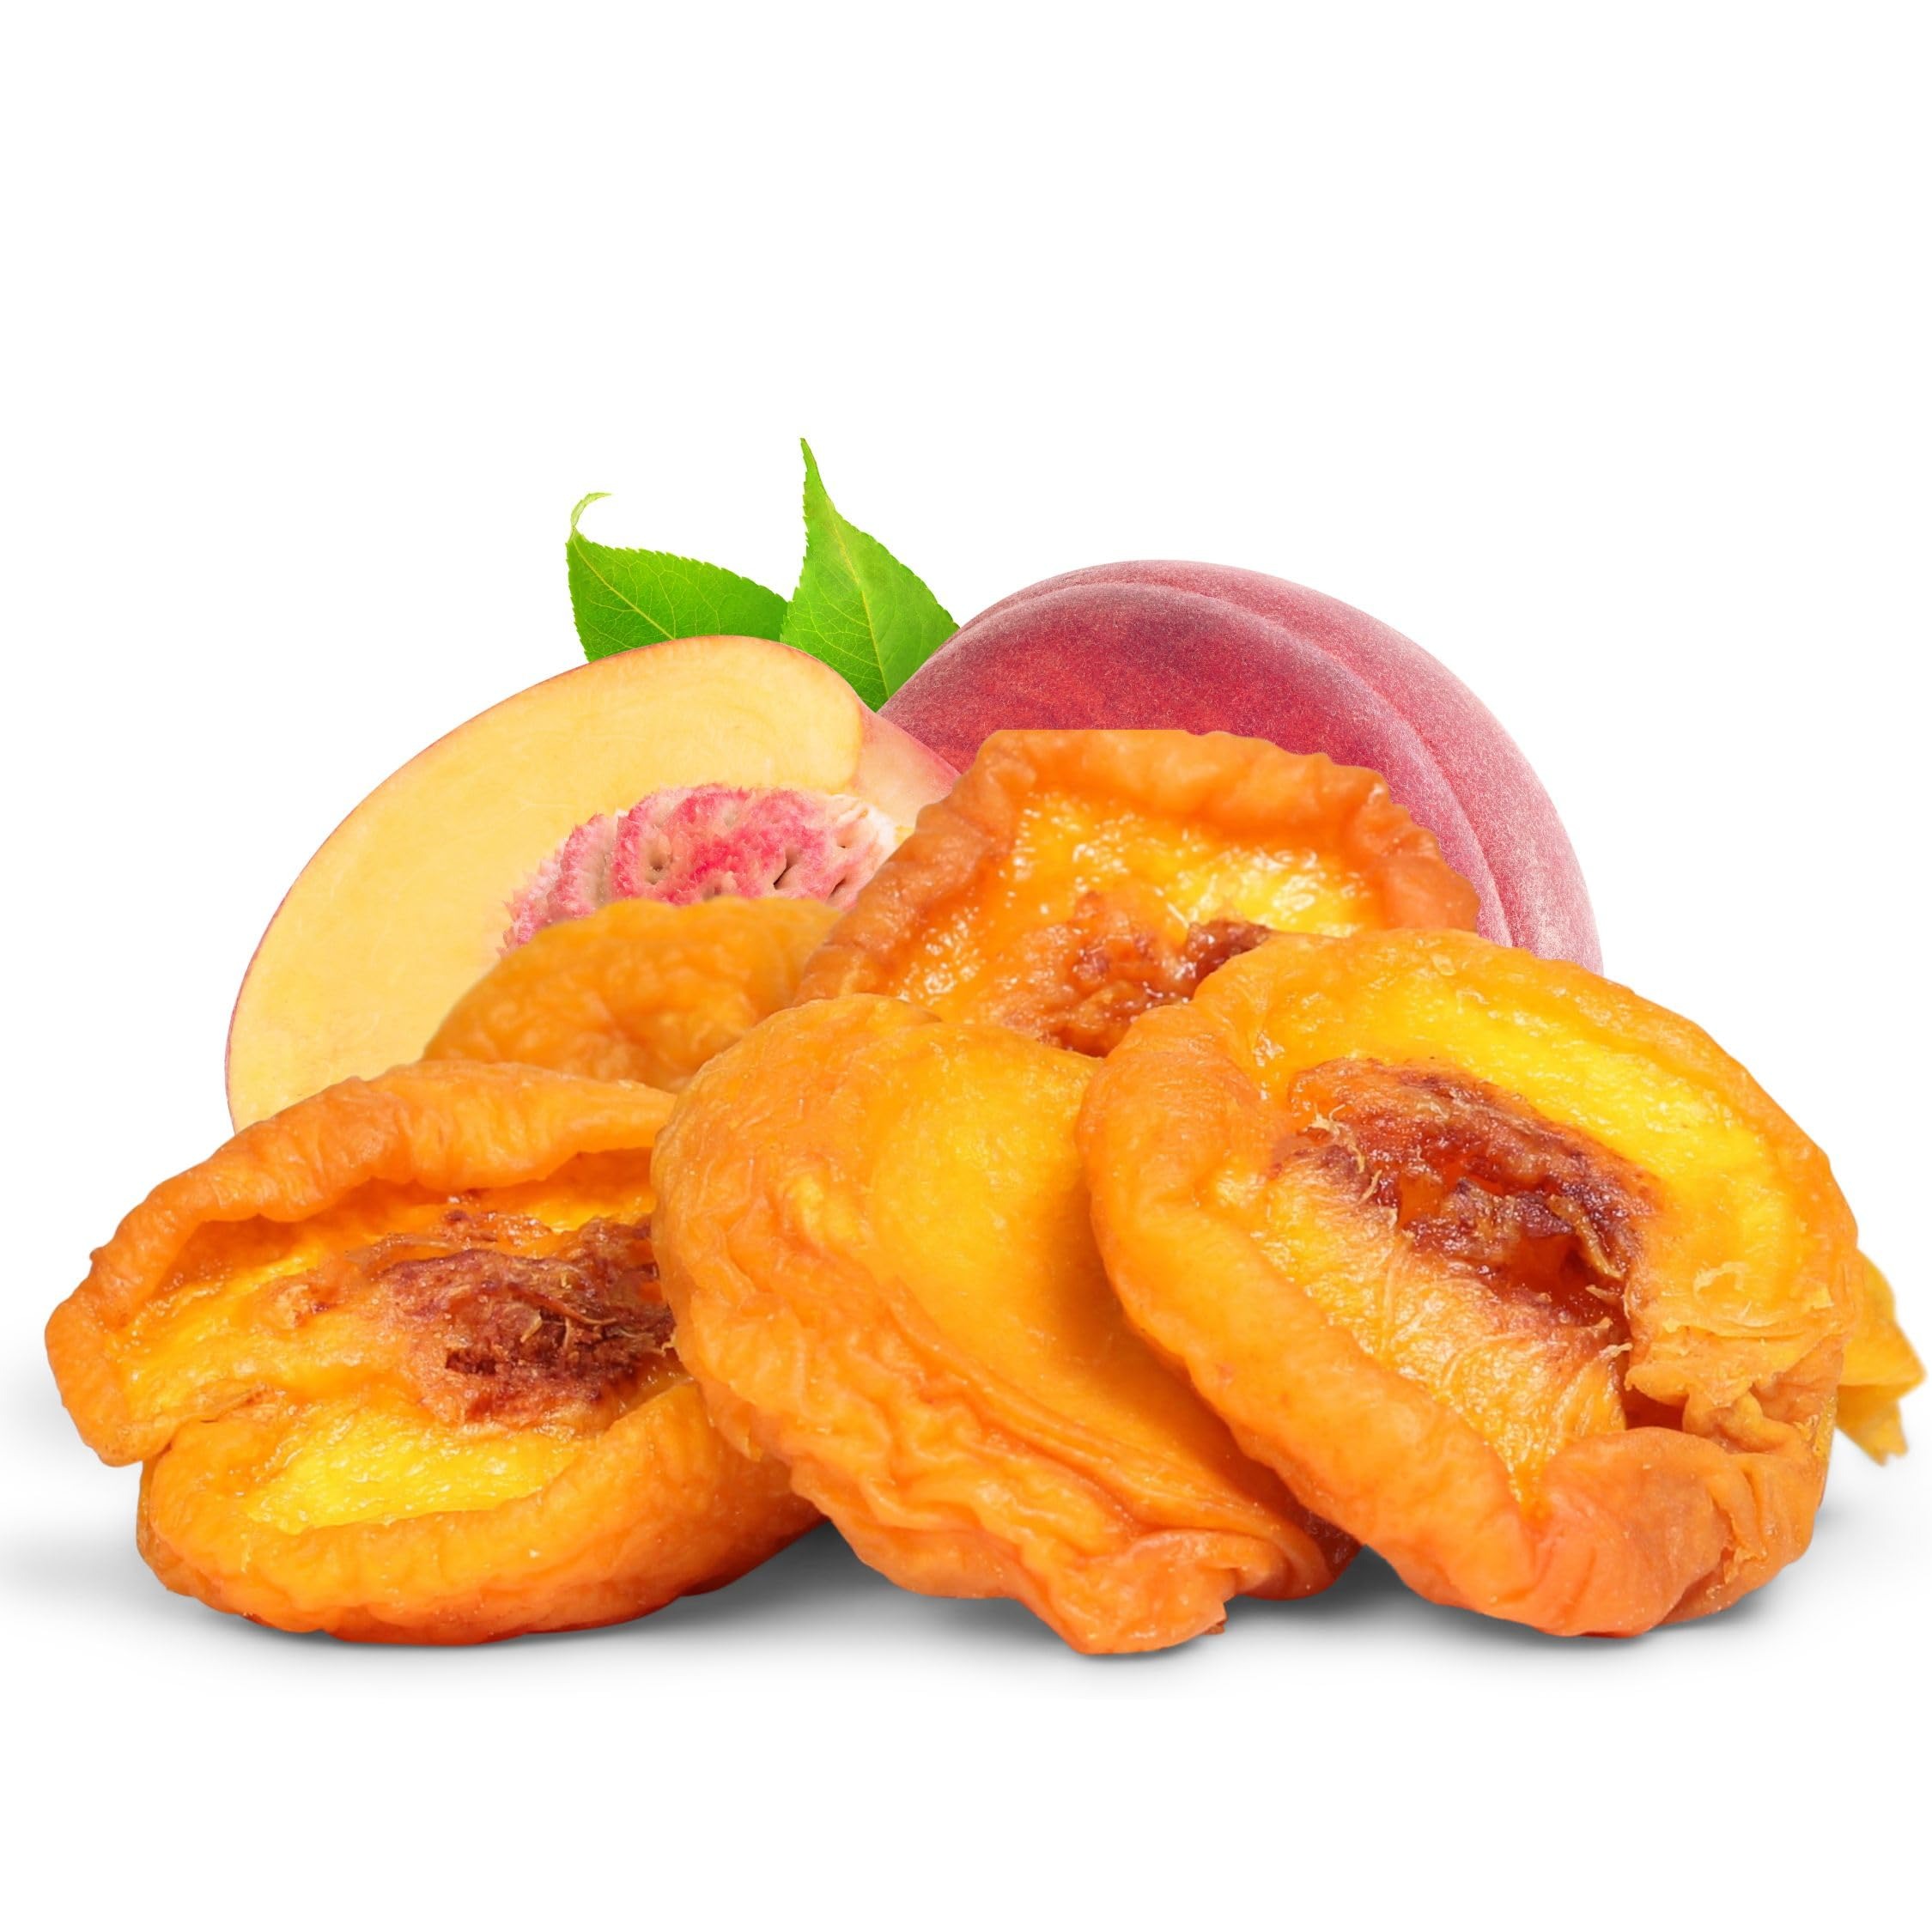
Item Name: Dried Peaches by It's Delish, 2 Lbs Bulk Bag | Naturally Sweet Fancy Peach Halves Slices, No Sugar Added, Dried Fruit Healthy Snacks Fresh and Dry Sliced Peaches Snack | Vegan, Kosher
Bullet Point 1: CALIFORNIA PEACH HALVES: Enjoy the delicious taste of fresh and chewy dried peaches packed with natural sweetness. Our dried fancy peaches are a delightful combination of sweetness, juiciness, and freshness. Yes, these may be moist and flavorful.. Mmmm, good!
Bullet Point 2: NO ADDED SUGAR: These dried peach halves are unsweetened, making them a healthy snack option for those watching their sugar intake and also rich in minerals such as calcium, potassium, magnesium, iron, manganese, zinc, and copper etc.
Bullet Point 3: FRESH FRUIT STORAGE: Store in a cool, dry place. After opening, transfer to a tightly sealed airtight container or heavy-duty plastic bag. In warm and humid conditions, it is advisable to refrigerate.
Bullet Point 4: ALWAYS READY TO ENJOY: Dried peaches are versatile and perfect for various occasions. They can be enjoyed as a standalone snack, added to salads, incorporated into healthy meals, used in desserts, blended into shakes, or even used to create a delicious peach cobbler.
Bullet Point 5: USA GROWN & PACKED: Grown in California farms, our large bag of dried peaches is also packaged in our North Hollywood, California factory, ensuring quality and freshness with every bite.
Product Description: <b>Dried California Peaches by Its Delish< /b><p><p>Its Delish California Dried Peaches - a delicious and nutritious snack that will satisfy your cravings! These premium quality dried peaches are sourced from the sunny orchards of California, where they are carefully picked at the peak of ripeness to capture their natural sweetness and flavor. Each peach is then dried to perfection, resulting in a chewy and tender texture that will delight your taste buds. <p><p>Packed with vitamins, minerals, and dietary fiber, these dried peaches offer a healthy snacking option for any time of the day. They are a great source of antioxidants, which help support a healthy immune system. Whether you enjoy them on their own, add them to your favorite trail mix, or use them as a topping for yogurt, cereal, or baked goods, peach pies, these California Dried Peaches are sure to add a burst of natural sweetness to your day.<p><p>Indulge in the natural goodness of Its Delish California Dried Peaches and experience a taste of California's finest orchards with every bite. Order yours today and enjoy a healthy and flavorful snack!< /p><p><b> About It's Delish! < /b><p><p> It's Delish was established in 1992 and is located in North Hollywood, California. It's Delish is a food manufacturer and distributor who produces over 500 gourmet food products including licorice, sour belts, taffies, caramels, Jordan almonds, chocolates, nuts, fruits, trail mixes, spices, and the spice blends. It's Delish also produces organics and all natural products. We give you the opportunity to order from the factory direct!<p><p> It’s Delish! prides itself on the four pillars that are at the foundation of everything we do.<p><p> Innovation Quality Value Service
Value: 1.0
Unit: Count

Price: 29.99